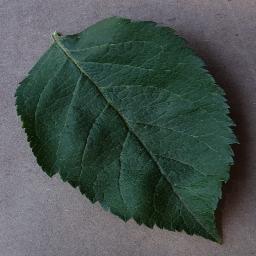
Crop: apple
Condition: healthy